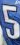
Number: 5